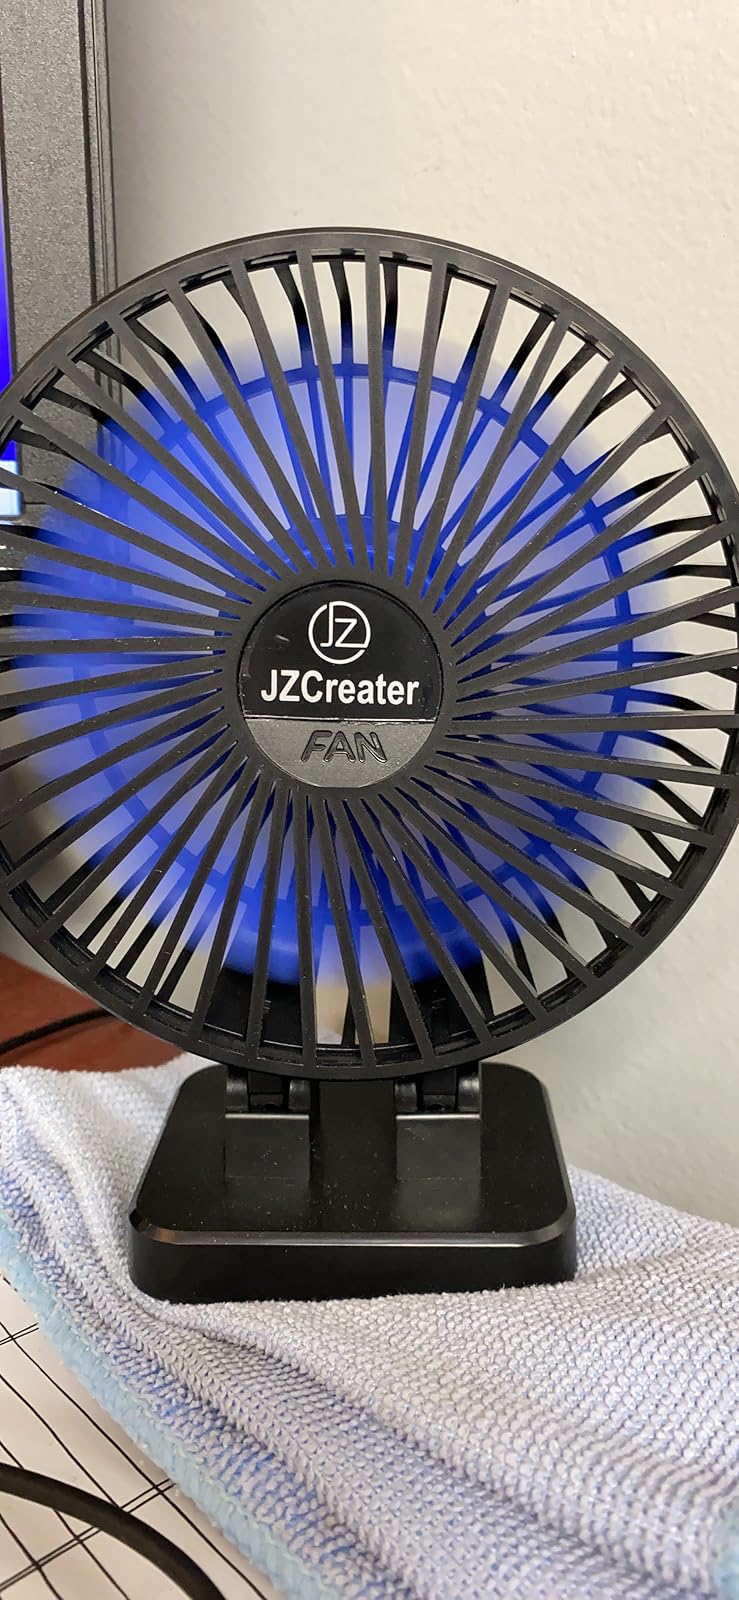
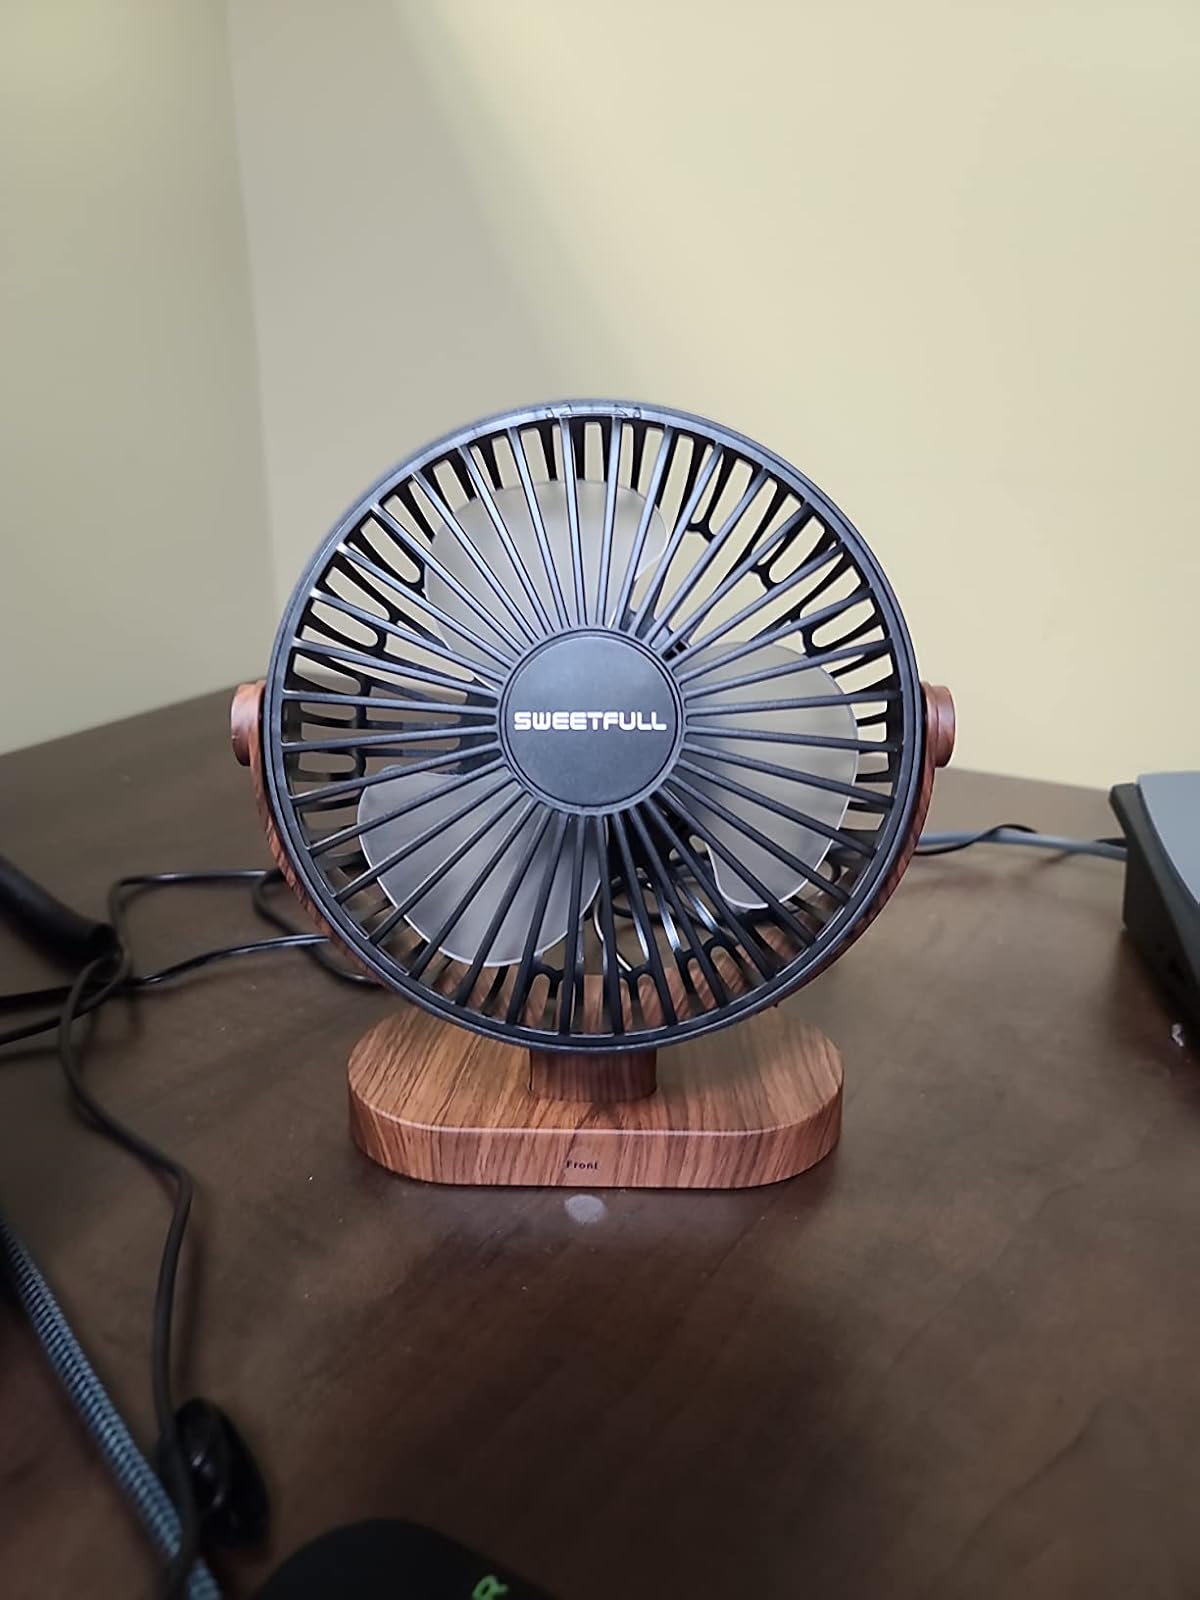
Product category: fan
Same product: no